Bart Simpson

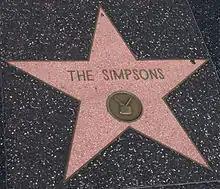
"The Simpsons" has been awarded a star on the Hollywood Walk of Fame.

Bart was described as "television's king of 1990", "television's brightest new star", and an "undiminished smash". He was one of the most popular write-in candidates in the 1990 United States congressional, senatorial and gubernatorial elections, second in a number of areas only to Mickey Mouse among fictional characters. In the 1990 Macy's Thanksgiving Day Parade, Bart debuted as one of the giant helium-filled balloons for which the parade is known. This was noted in "The Simpsons" episode "Bart vs. Thanksgiving", which aired the day of the parade, where Homer tells Bart: "If you start building a balloon for every flash-in-the-pan cartoon character, you turn the parade into a farce!". Behind and unbeknownst to Homer, the television briefly shows a Bart Simpson balloon.